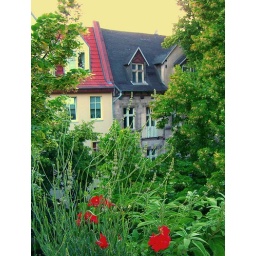
I live in a tree house virtual reality